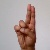
The image shows a hand gesture representing the letter 'U' in Indian Sign Language.